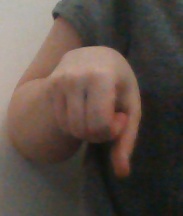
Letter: waw